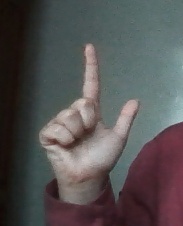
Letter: laam